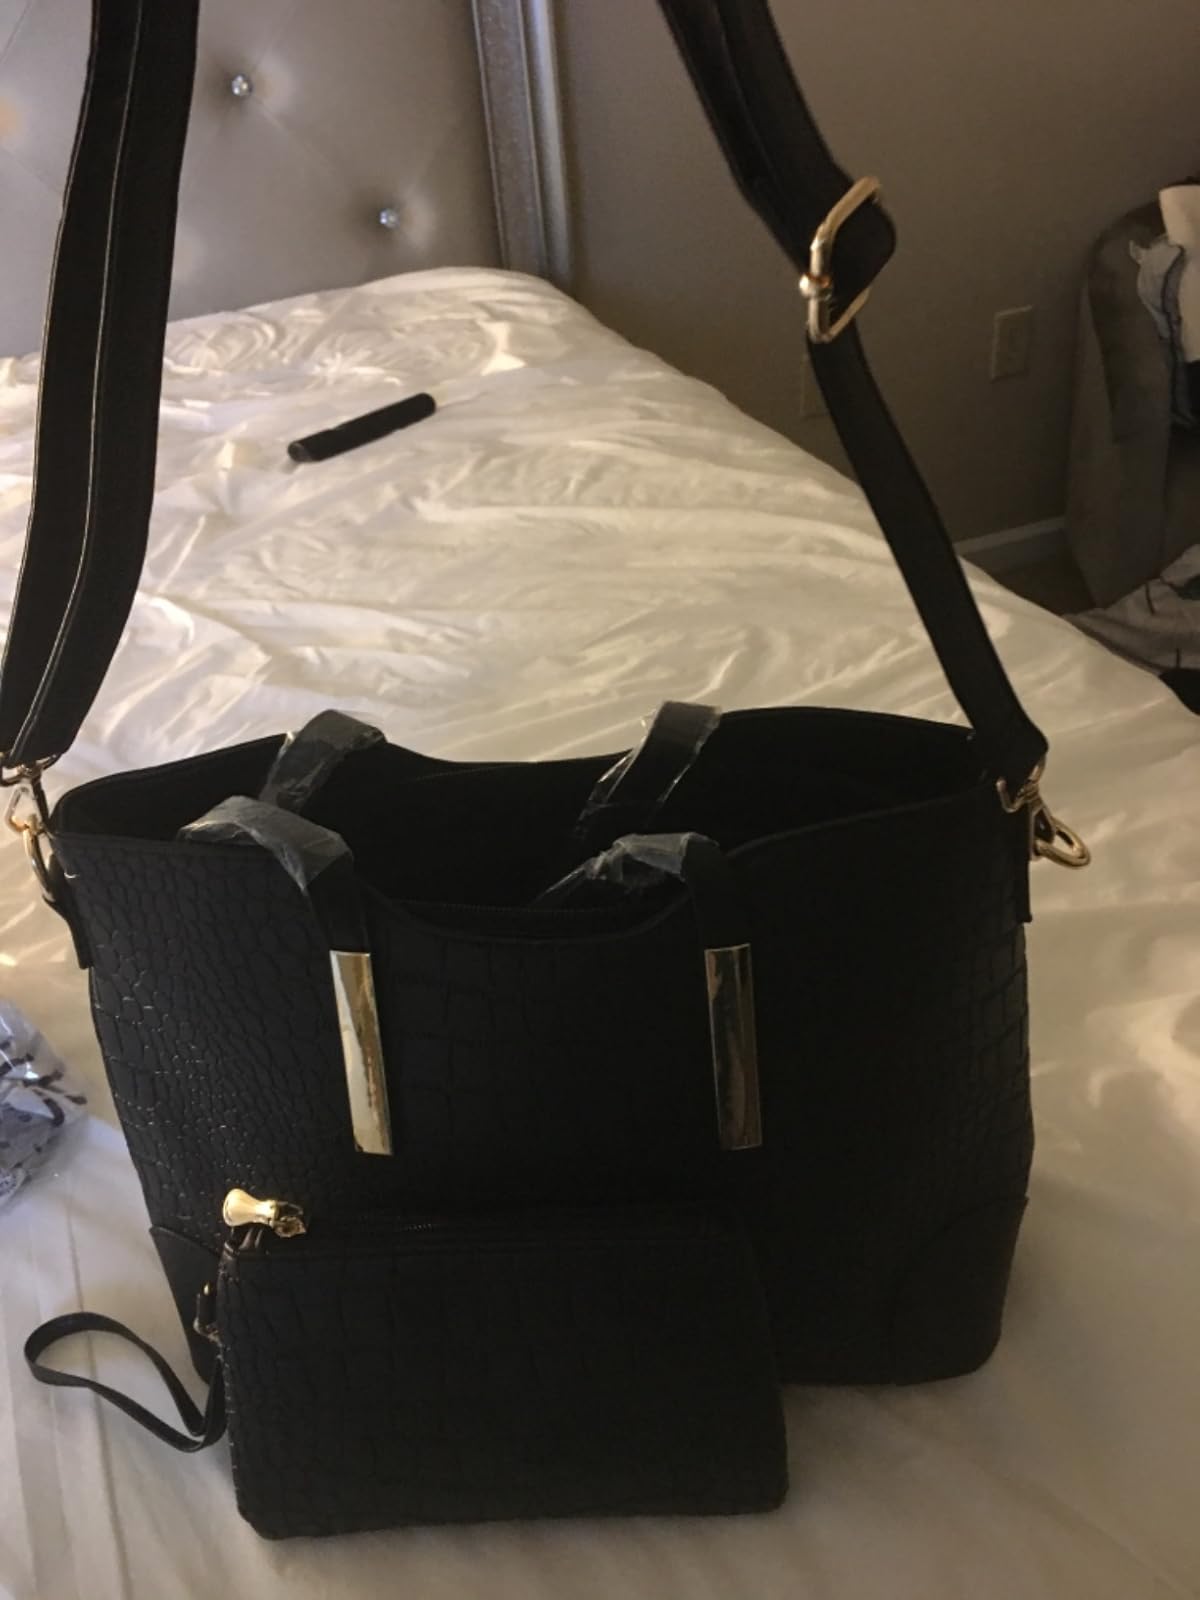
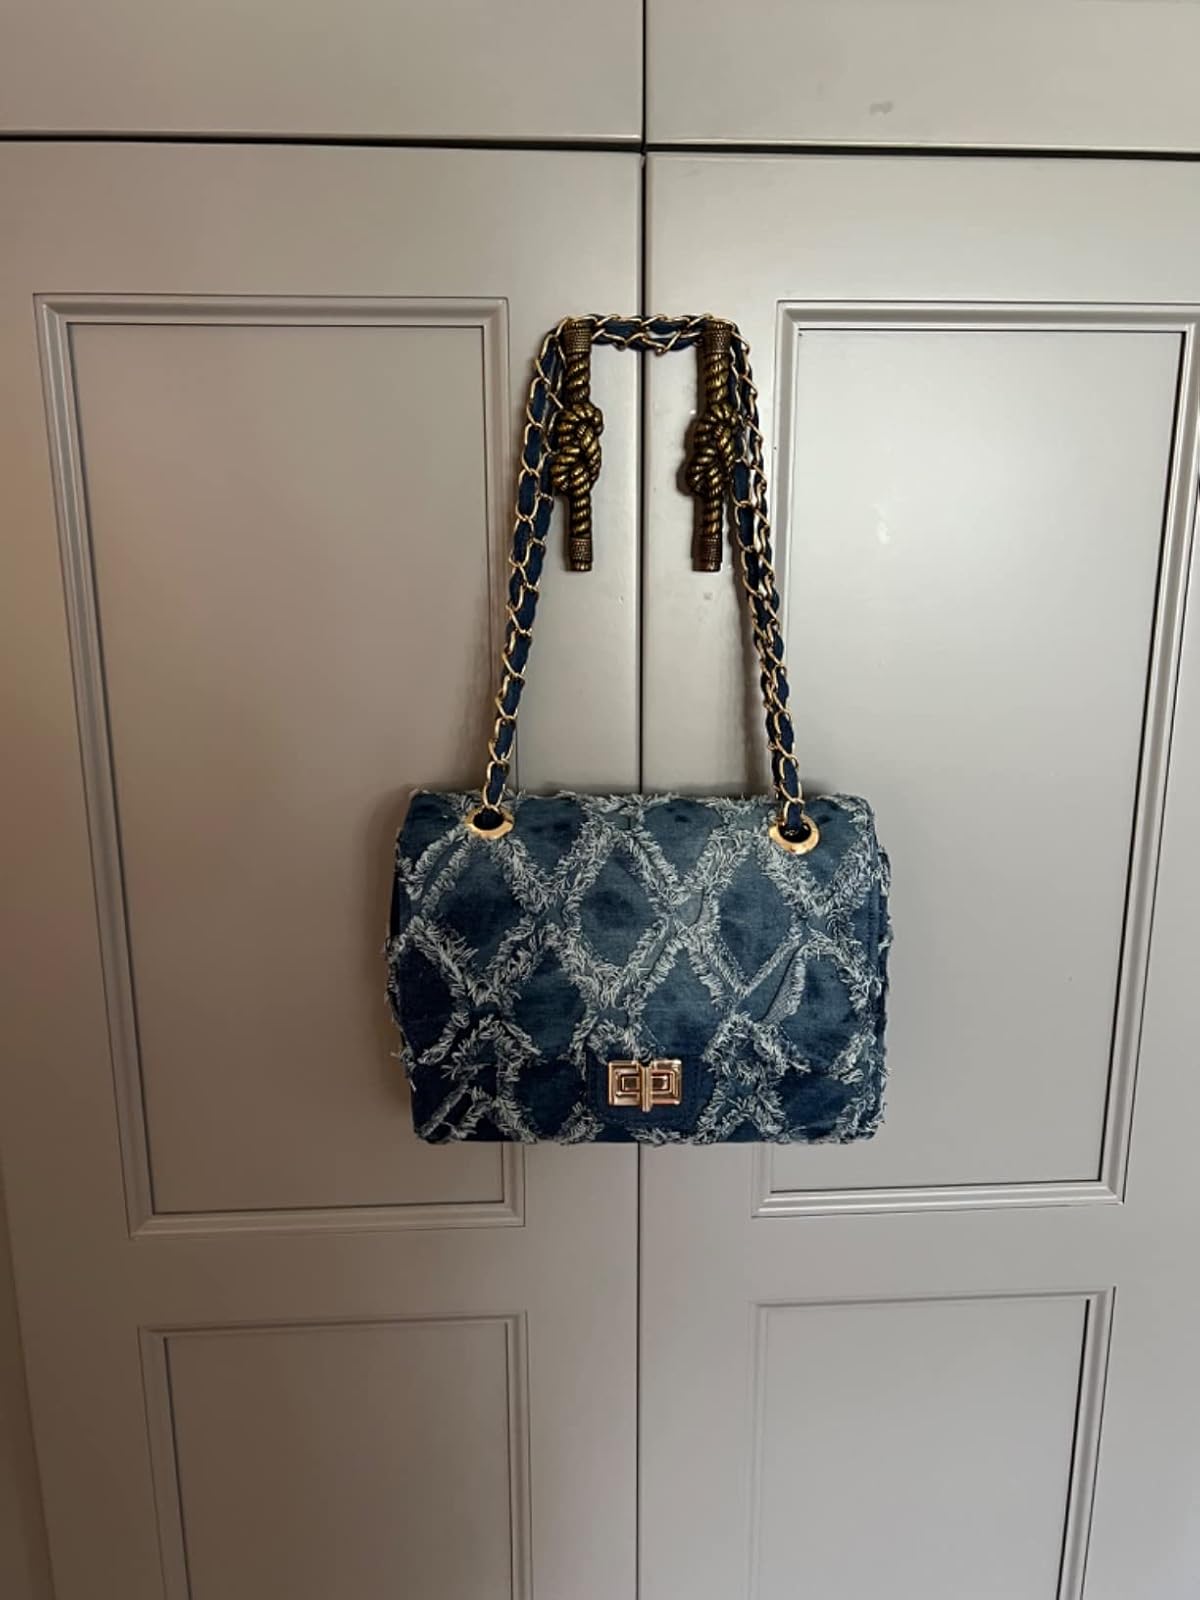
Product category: accessories_handbag
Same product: no